Friedrich Karl Joseph von Erthal

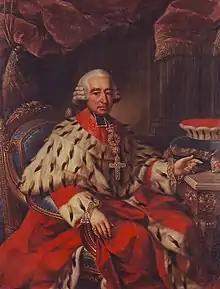
Portrait by Georg Anton Abraham Urlaub, 1786

Friedrich Karl Joseph Reichsfreiherr von Erthal (3 January 1719 – 25 July 1802) was prince-elector and archbishop of Mainz from 18 July 1774 to 4 July 1802, shortly before the end of the archbishopric in the "Reichsdeputationshauptschluss".